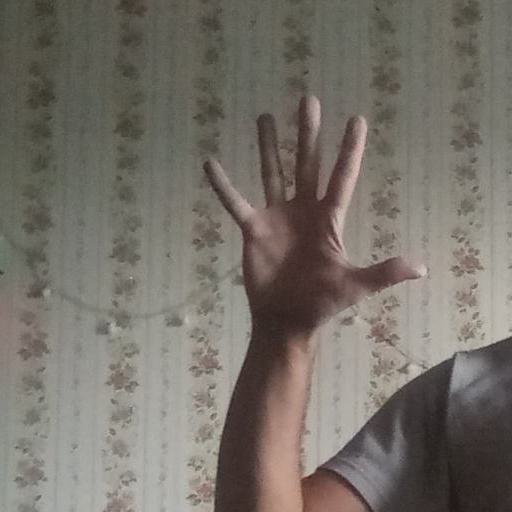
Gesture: palm